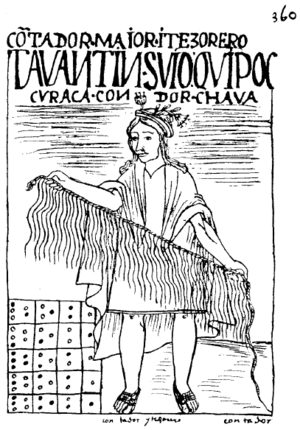
La Yupana, est un dispositif utilisé par les Incas, probablement comme calculatrice.